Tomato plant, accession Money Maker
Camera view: vertical (180 deg); turntable rotation: 0 degrees
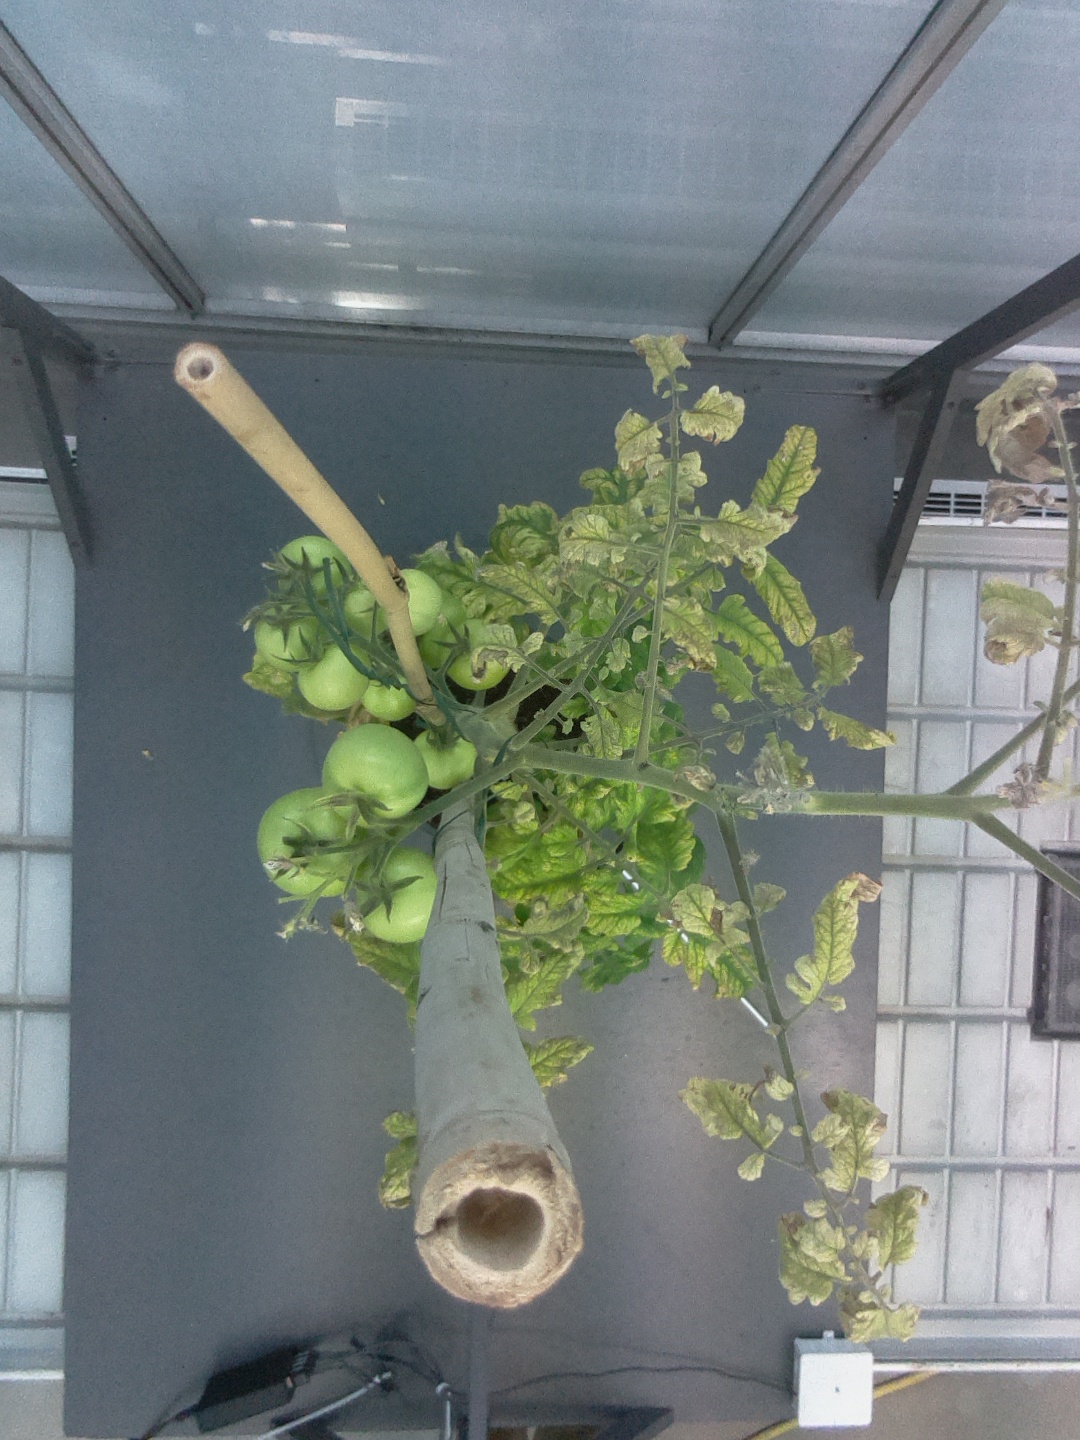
BBCH growth stage 78: 80% -90% of final fruit size